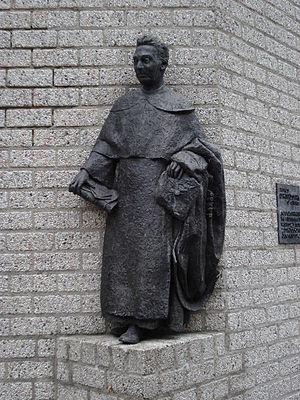
Nimègue, statue de Titus Brandsma au campus universitaire